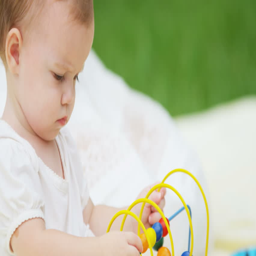
cute little girl child playing with toy outdoors in the park